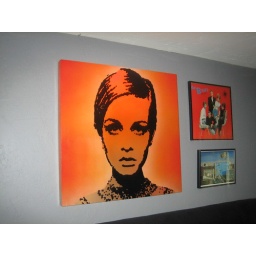
wall above bed